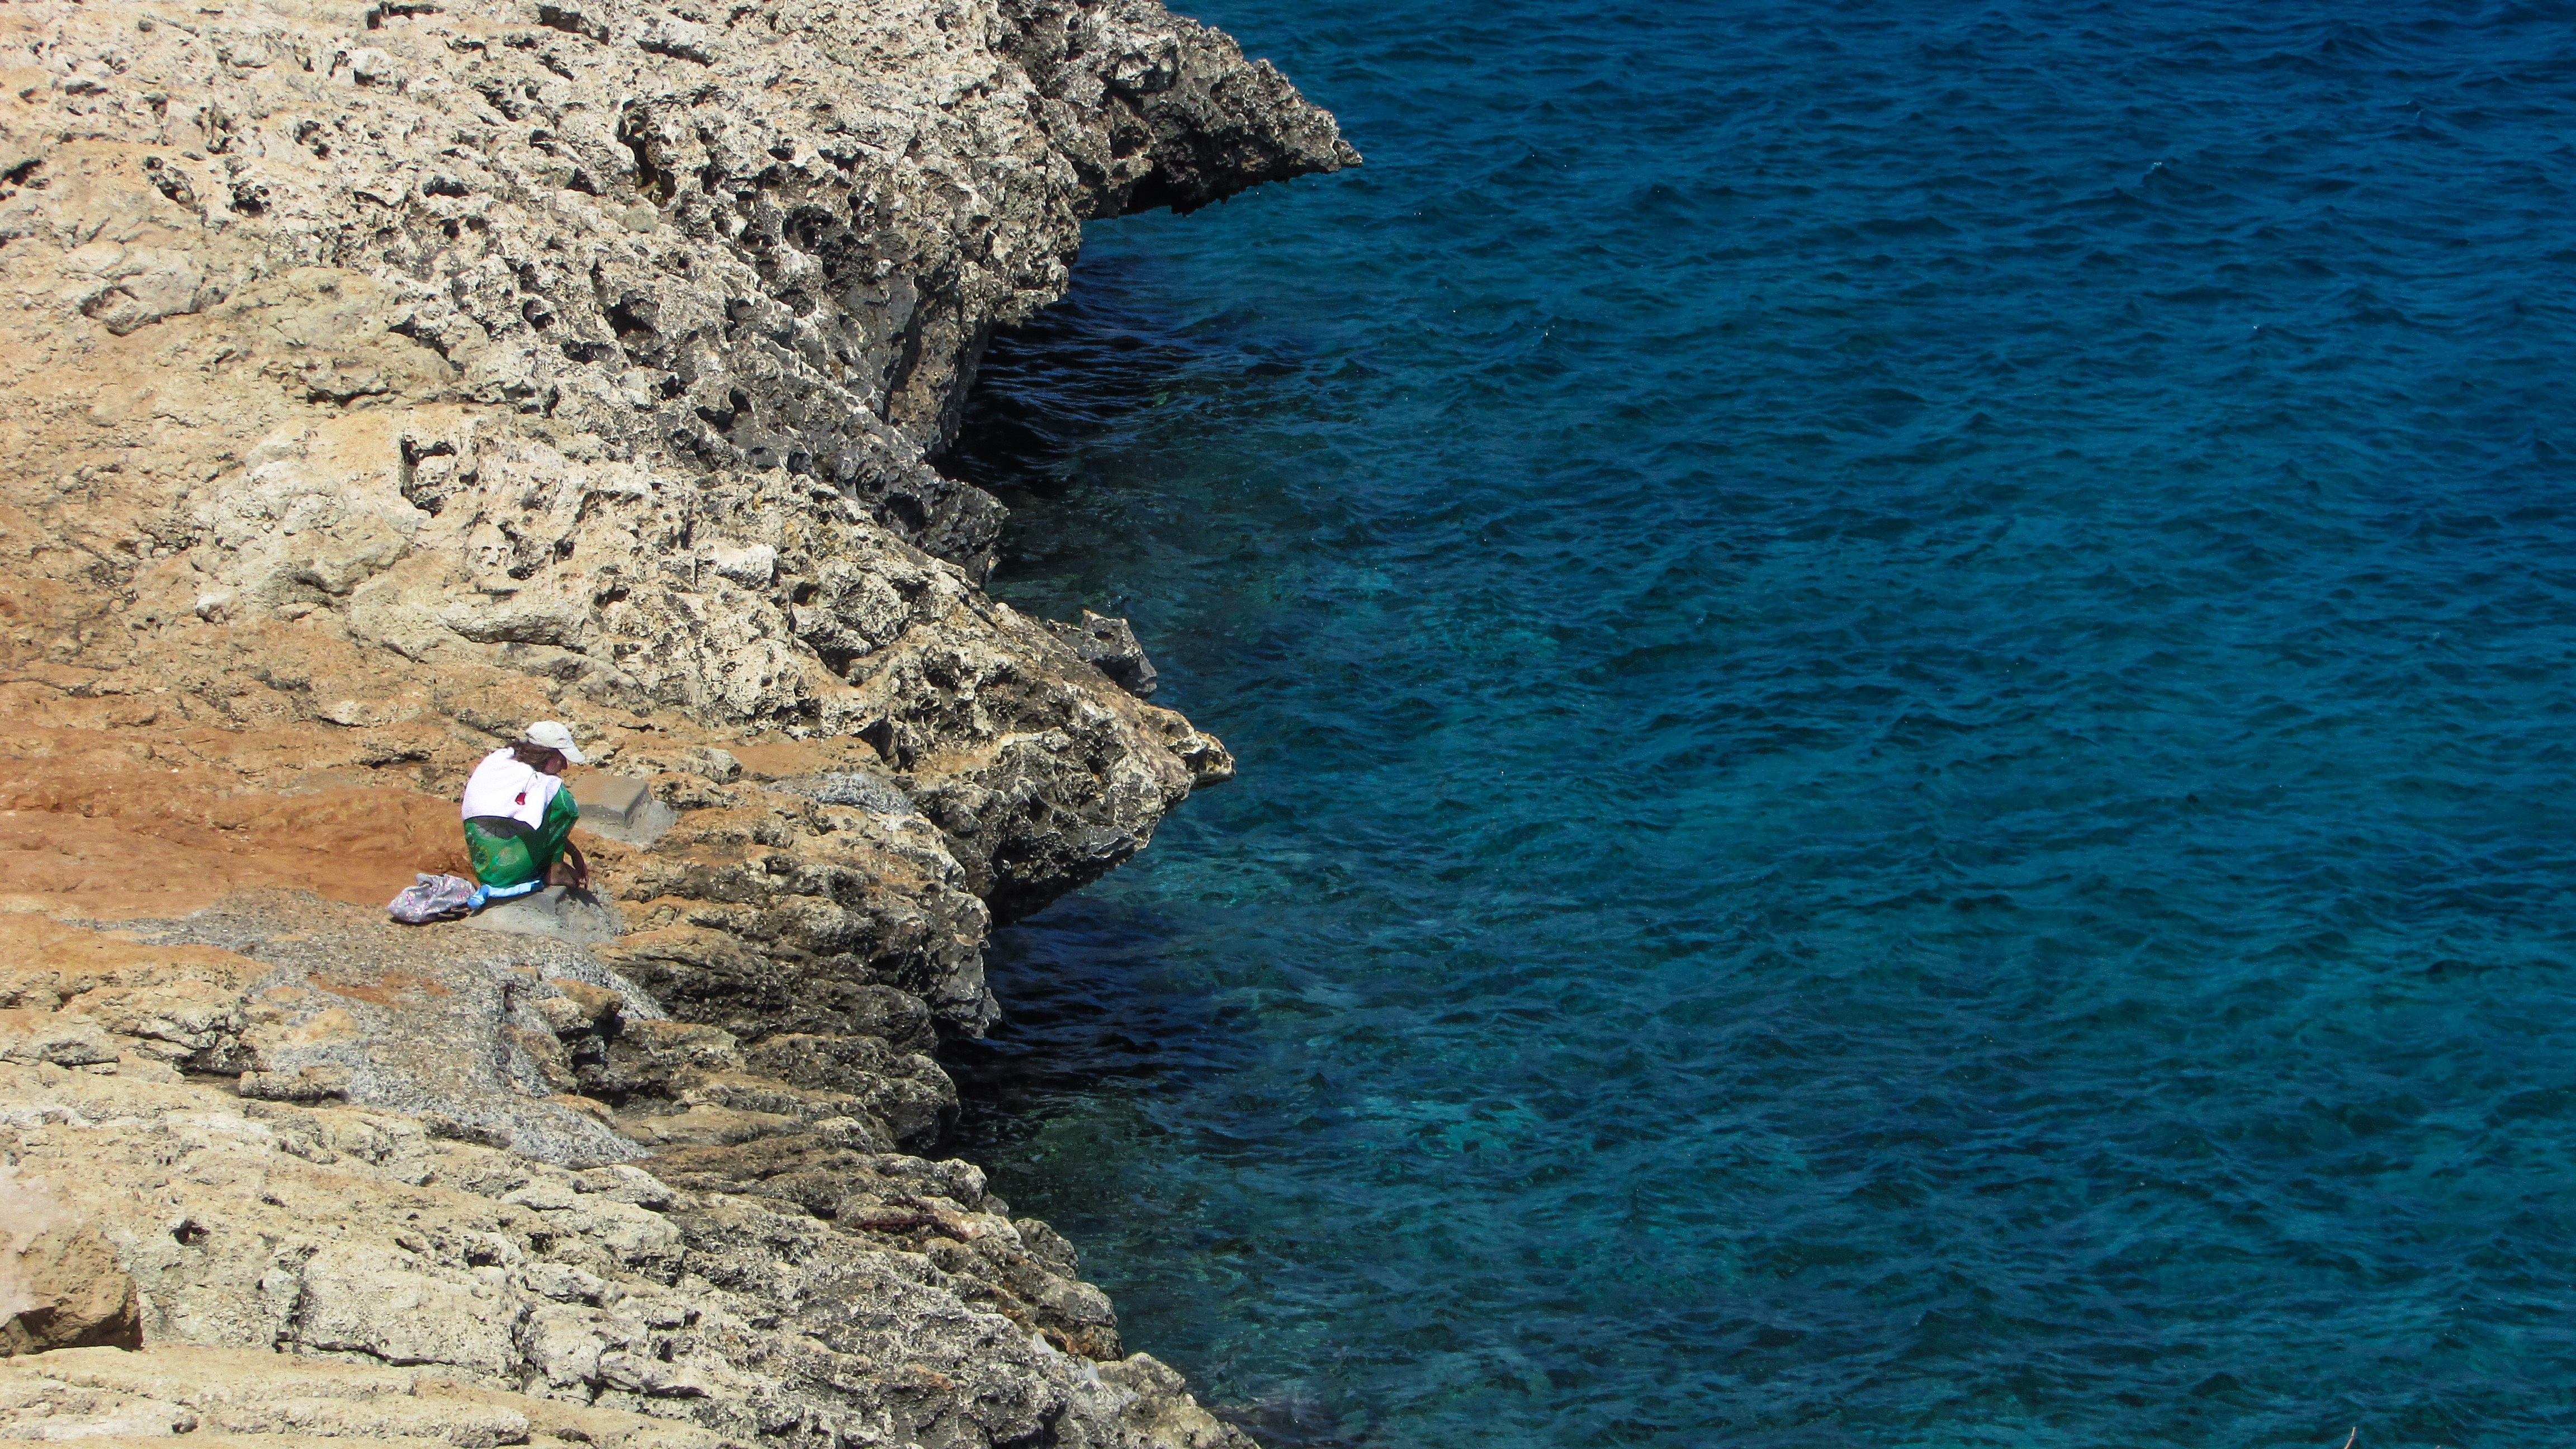
sea, coast, rock, ocean, woman, alone, solitude, cliff, female, sadness, bay, extreme sport, lonely, terrain, sad, geology, loneliness, emotional, sorrow, grief, cape, depression, depressed